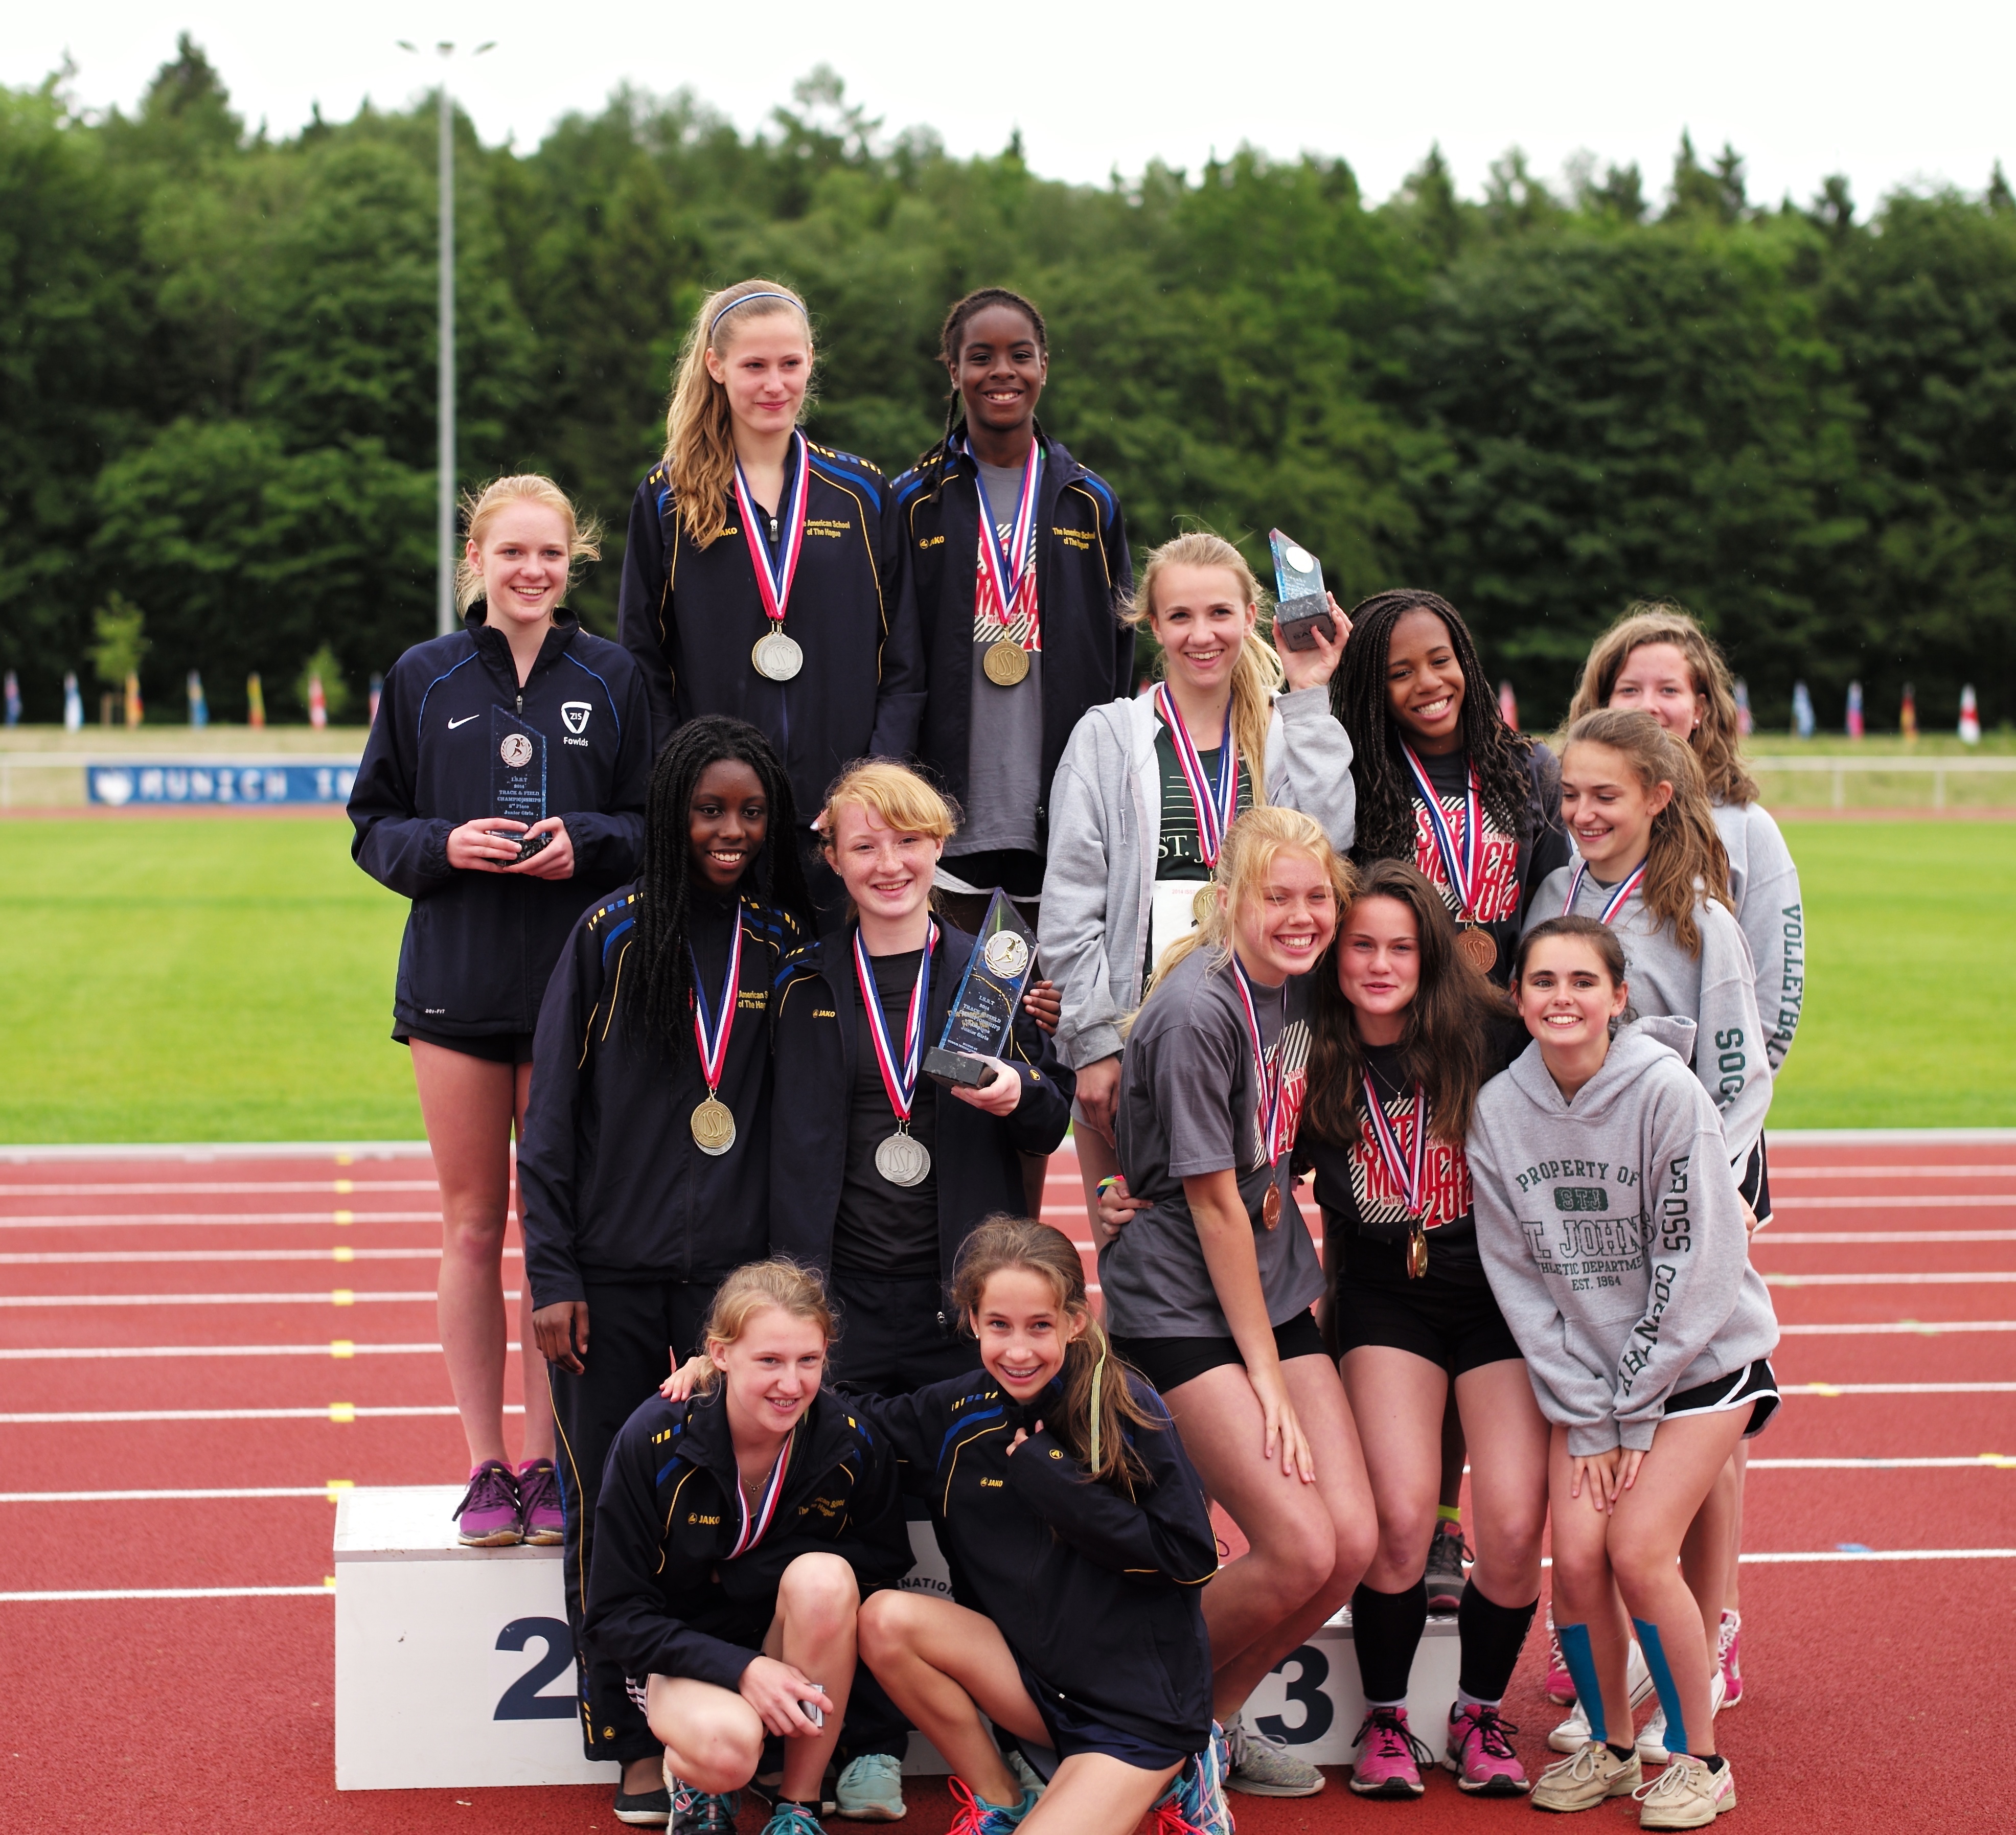
team, sports, tournament, competition event